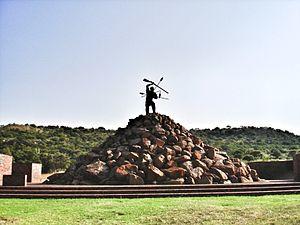
Coert Laurens Steynberg était un sculpteur sud-africain issu de la communauté afrikaner, spécialiste du travail sur la pierre, le marbre, le bronze, le cuivre et le bois.